Leipzig Museum of Ethnography

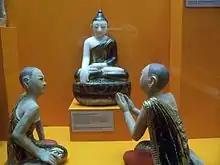
The Buddha with Maudgalyayana and Sariputta.

With over 200,000 objects it is among the largest ethnographic collections in Germany. Items include: